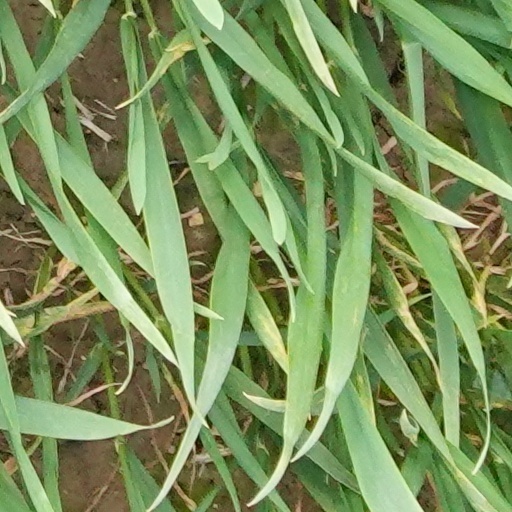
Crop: wheat